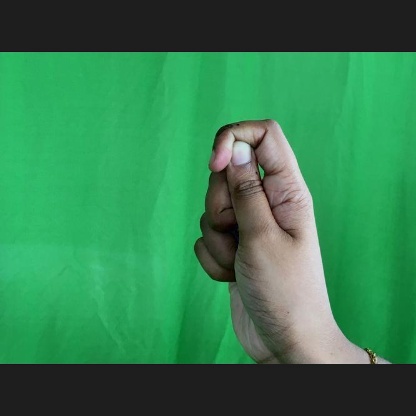
Mudra: Kapith